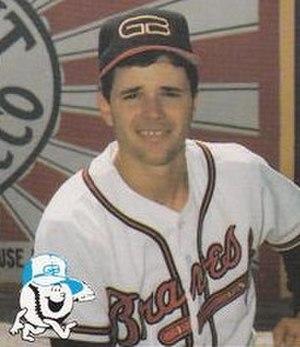
Mark Alan Lembke est un ancien joueur de deuxième but au baseball. Il a joué dans les Ligues majeures de 1988 à 1998, dont dix saisons avec les Braves d'Atlanta